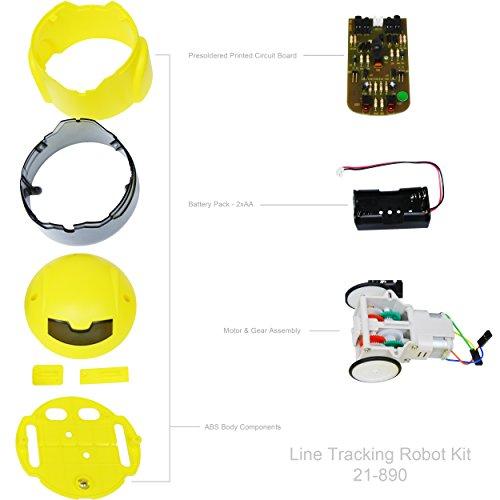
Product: Elenco Line Tracking Robot Kit
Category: Toys & Games | Learning & Education | Science Kits & Toys
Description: Introduction to robotics with this line tracking build.
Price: $29.95
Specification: ProductDimensions:8.2x6.2x3.8inches|ItemWeight:11.2ounces|ShippingWeight:11.2ounces(Viewshippingratesandpolicies)|DomesticShipping:ItemcanbeshippedwithinU.S.|InternationalShipping:ThisitemcanbeshippedtoselectcountriesoutsideoftheU.S.LearnMore|ASIN:B0016KWJBG|Californiaresidents:ClickhereforProposition65warning|Itemmodelnumber:21-890|Manufacturerrecommendedage:13-17years|Batteries:2AAbatteriesrequired.